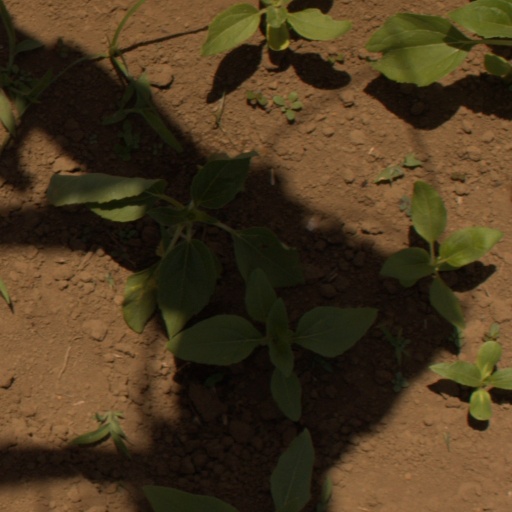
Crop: Jerusalem artichoke